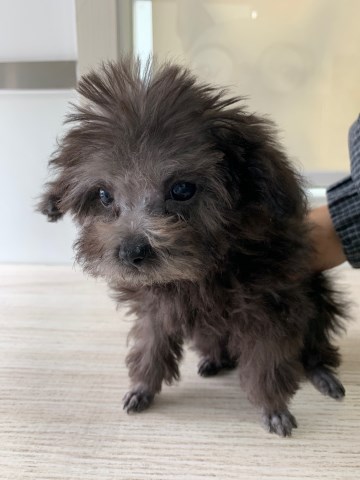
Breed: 2925-n000114-toy_poodle